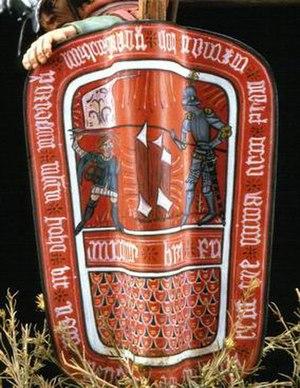
Le hussitisme est un mouvement religieux et social inspiré par les doctrines de Jan Hus. Il continue d'inspirer des mouvements religieux actuels : les Frères moraves et l'Église hussite tchécoslovaque.